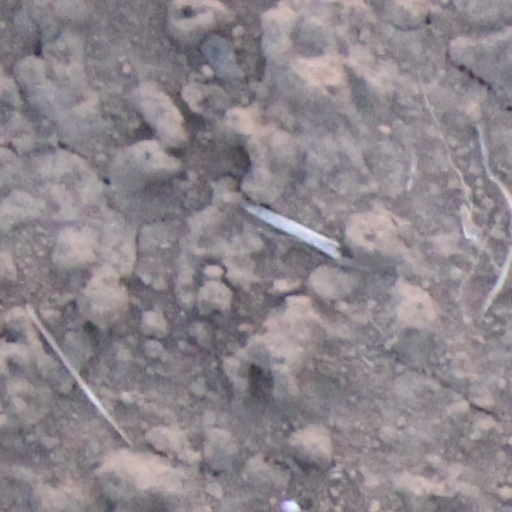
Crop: wheat